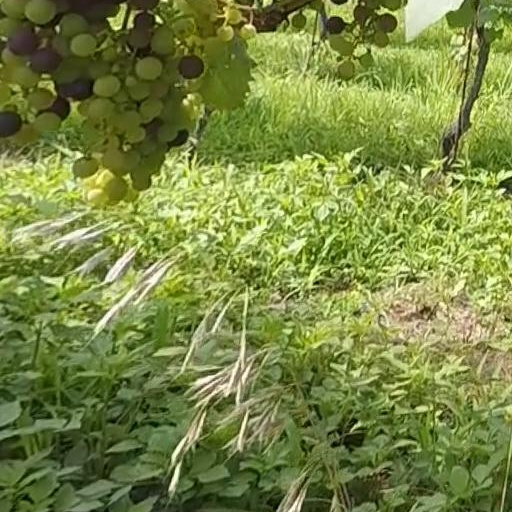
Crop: grape